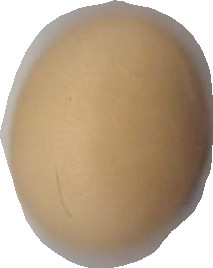
Variety: Anjasmoro